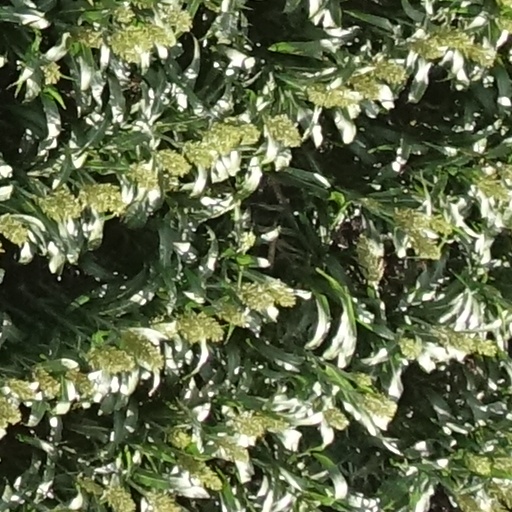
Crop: sorghum